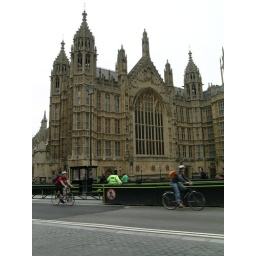
I like that there are bikes and a no walking sign in the same shot.